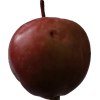
Label: Apple 18